Harry van Kuyk

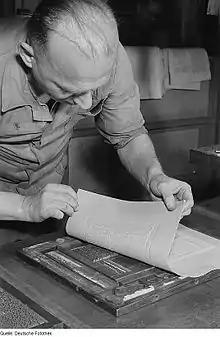
Stereotype: type and mirror image copy (paper board die) Reclam-Verlag, Leipzig 1953 Photo: Roger en Renate Rössing Deutsche Fotothek

His white, geometric-abstract prints, characterized by light and shadow, were a great success from 1970 onwards. One is inclined to compare them with the white wall reliefs and objects by Ad Dekkers and -artist Jan Schoonhoven. "The most obvious interpretation of the Harry van Kuyk sheets relates them to Nul", the art critic Lambert Tegenbosch wrote in 1972. "There is the same preference of white. Often there is some form of serial production. There is the picturesque definition of geometry. There is an element of mystery evoked by emptiness." In the early 1970s, artists like Schoonhoven and Shlomo Koren created their own embossed versions of white, geometric series.